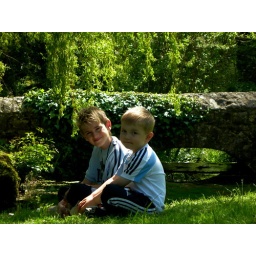
I love this photo with the little stone bridge in the back ground and two great boys.